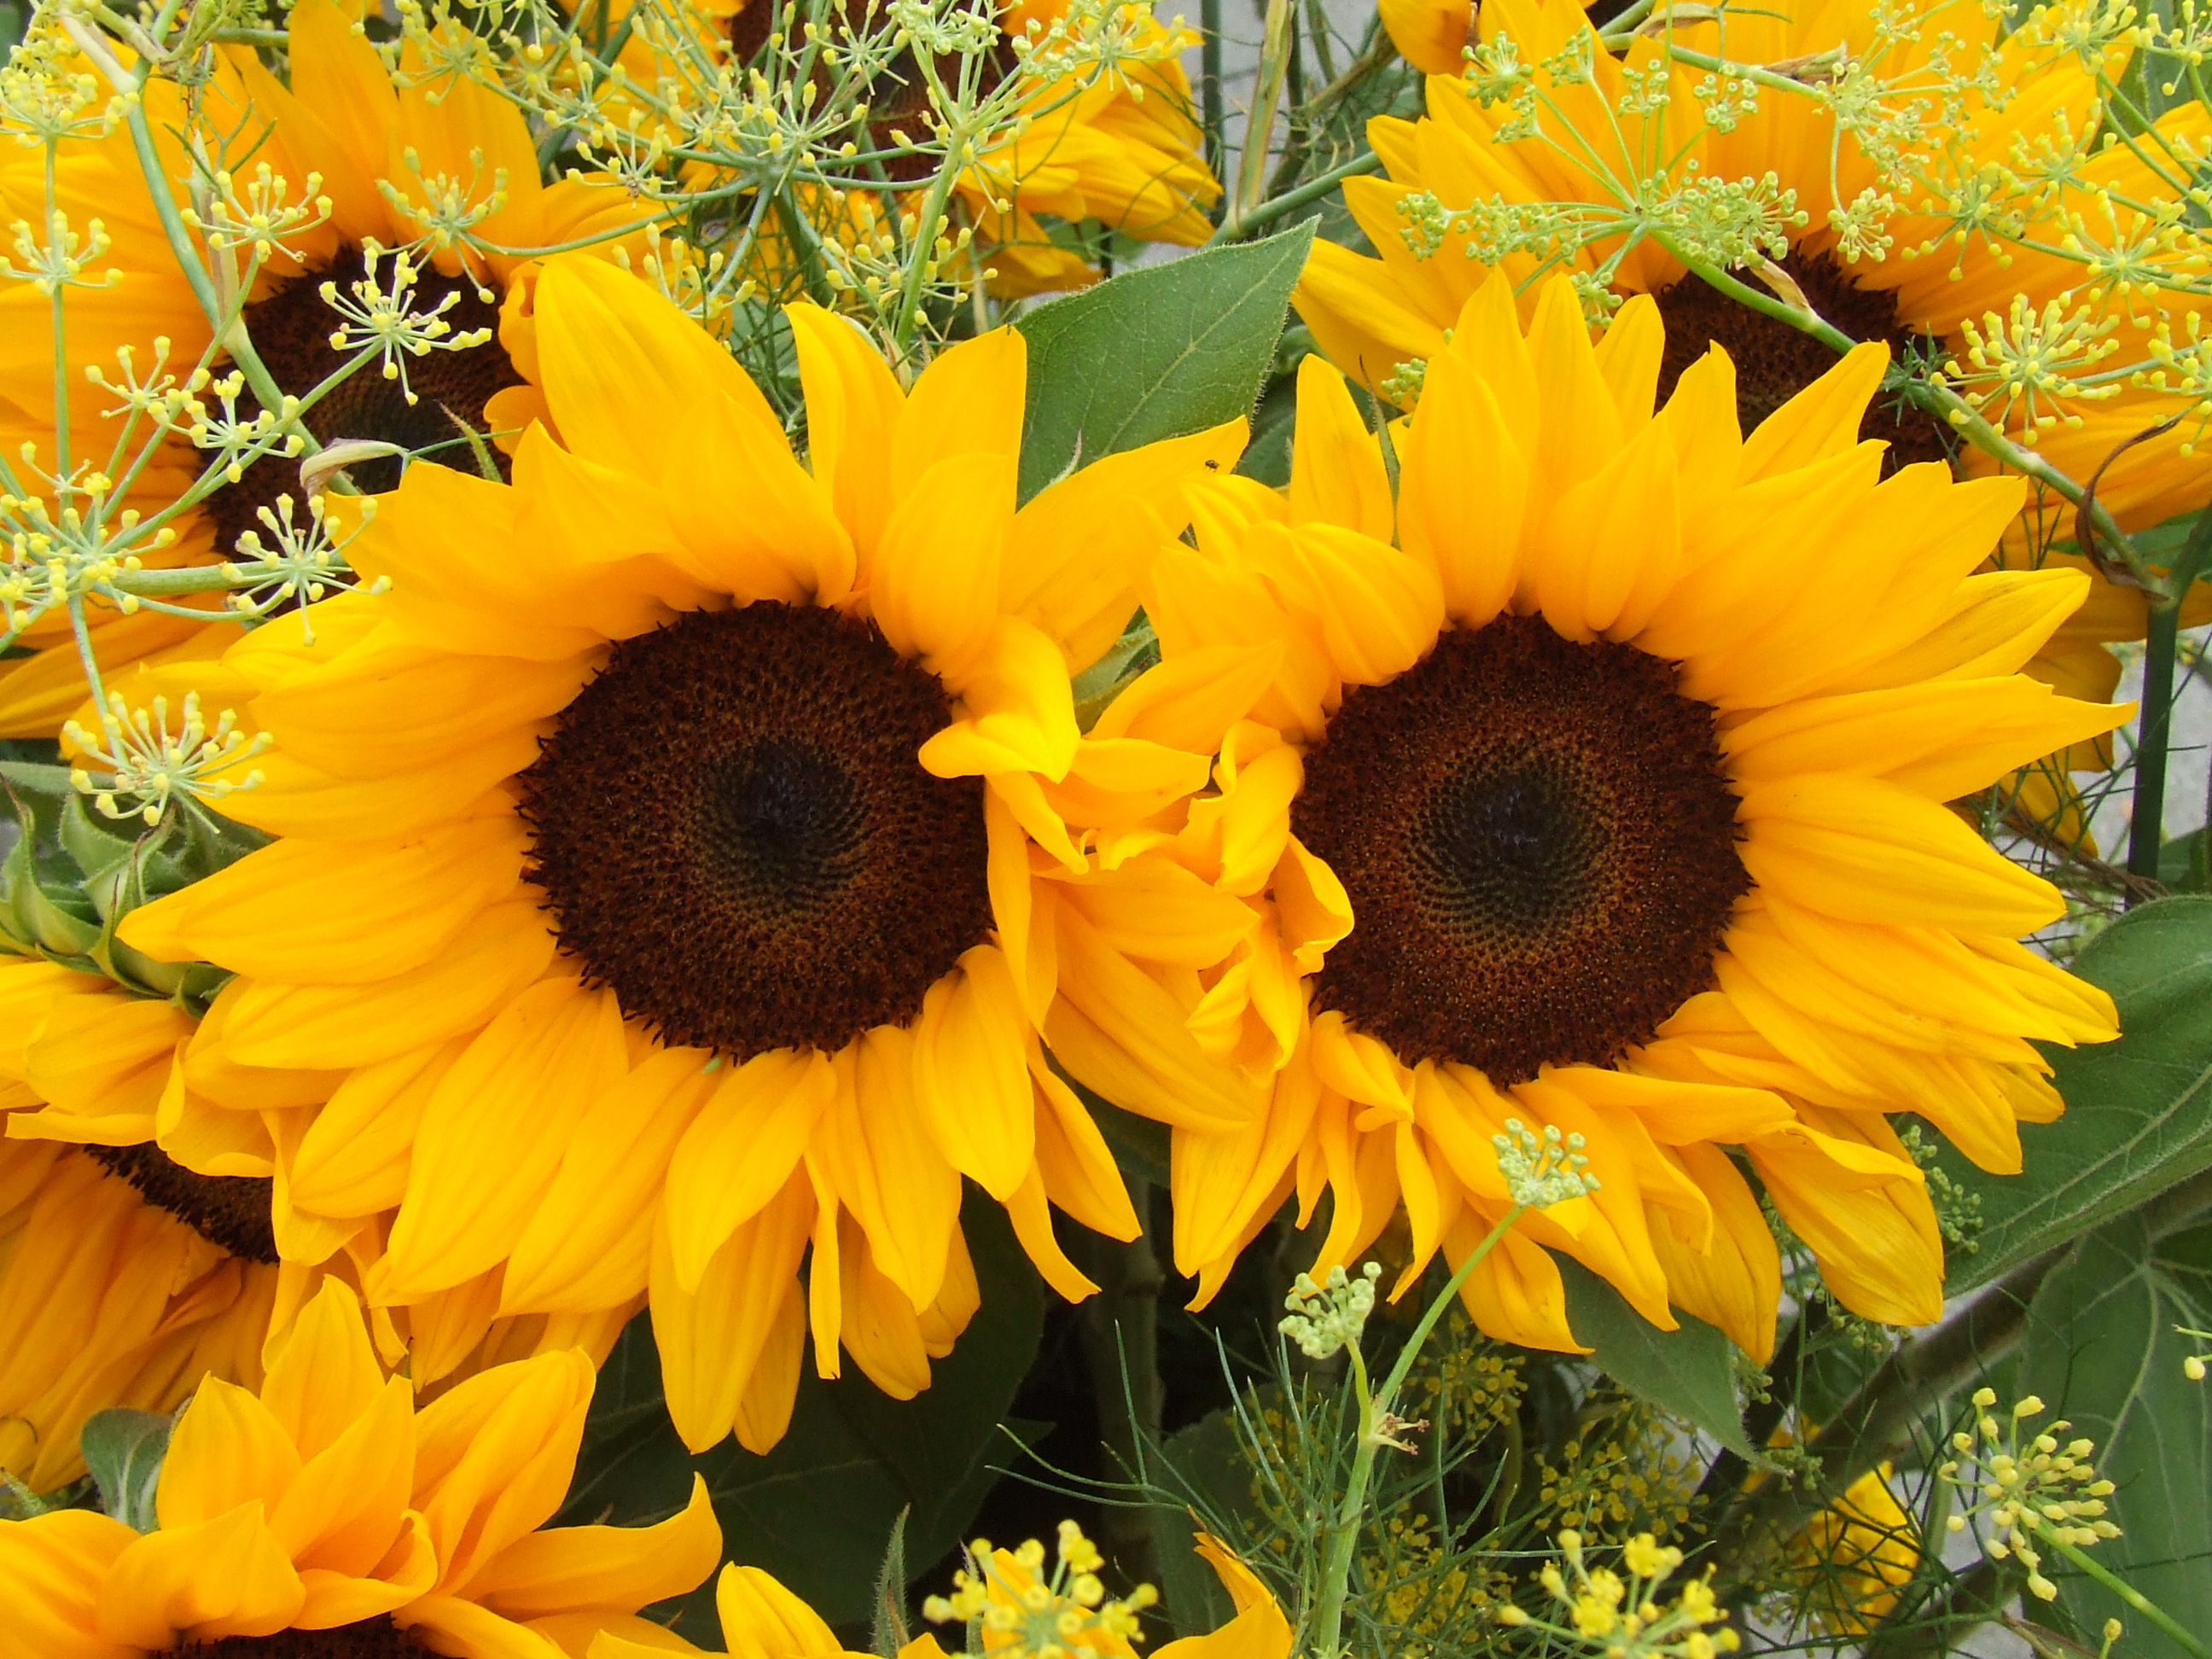
plant, flower, petal, yellow, flora, sunflower, bright, vegetarian food, floristry, late summer flower, summer flowers, flowering plant, daisy family, sunflower seed, annual plant, land plant